The Pont-Biquet Family

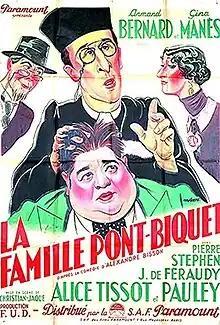

The Pont-Biquet Family (French: La famille Pont-Biquet) is a 1935 French comedy film directed by Christian-Jaque and starring Gina Manès, Armand Bernard and Paul Pauley. It is based on the 1897 play of the same title by Alexandre Bisson. The film's sets were designed by the art directors Henri Ménessier and René Renoux.